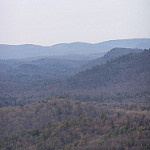
Scene: Outdoor